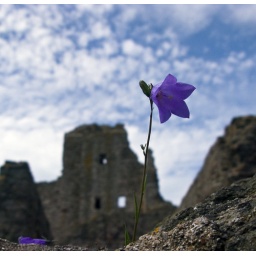
flower clinging to the surface of a stone wall. Tantallon castle in the background